Nagoya Castle

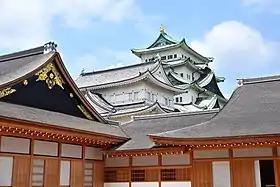
"Honmaru" palace and main keep

An old "Kaya" ("Torreya nucifera") tree is located close to the "Nishinomaru-enokida" Gate to the north. Its height is 16 metres and it is eight metres at the base. Over 600 years old, the tree was already there when the castle was constructed. It is the only government-designated natural monument in Nagoya. The tree regained its viability despite damage from air raids in 1945. Tokugawa Yoshinao, the first feudal lord of Owari, and thus the castle, is said to have decorated his dinner tray with "torreya" nuts from this tree before going into battle in Osaka, and later for New Year's celebrations.